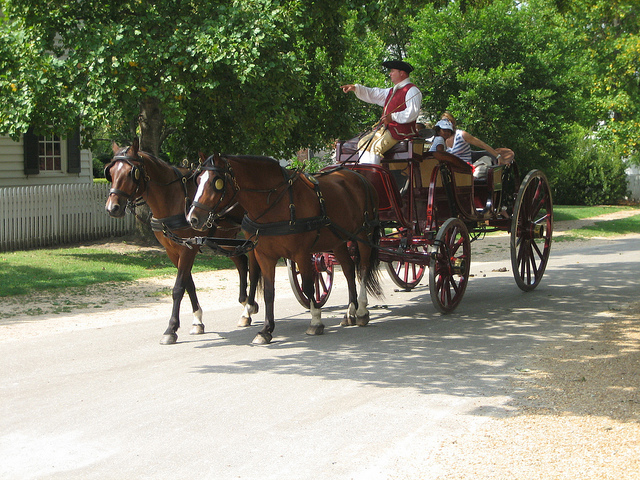
A horse train carriage with a driver and passengers.